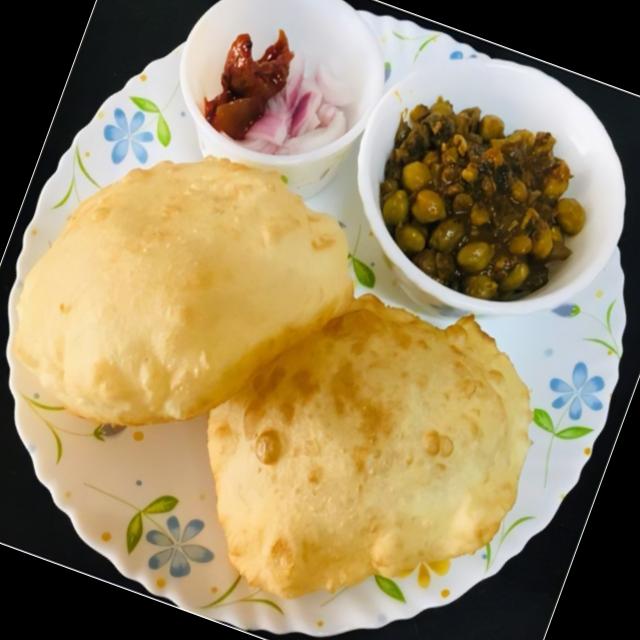
Dish: chole_bhature